Tyumen Oblast

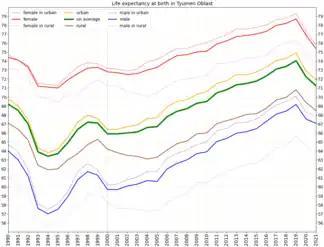
Life expectancy at birth in Tyumen Oblast

Ethnic groups: There were thirty-six recognized ethnic groups of more than two thousand persons each in Tyumen Oblast, making this one of the most multicultural oblasts in Russia. The national composition at the time of the 2010 Census was: